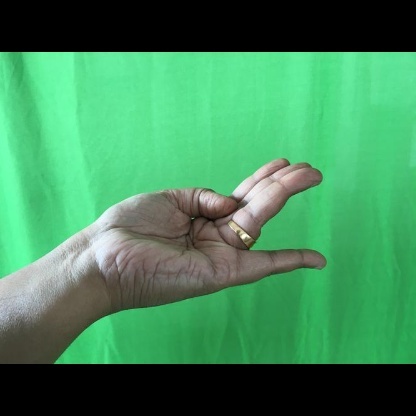
Mudra: Chaturam